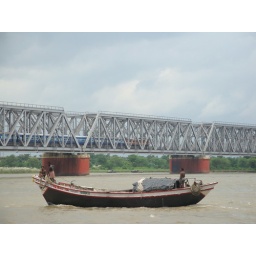
train crossing the bridge is the down chennai -howrah coromandel express,led by a wap-4